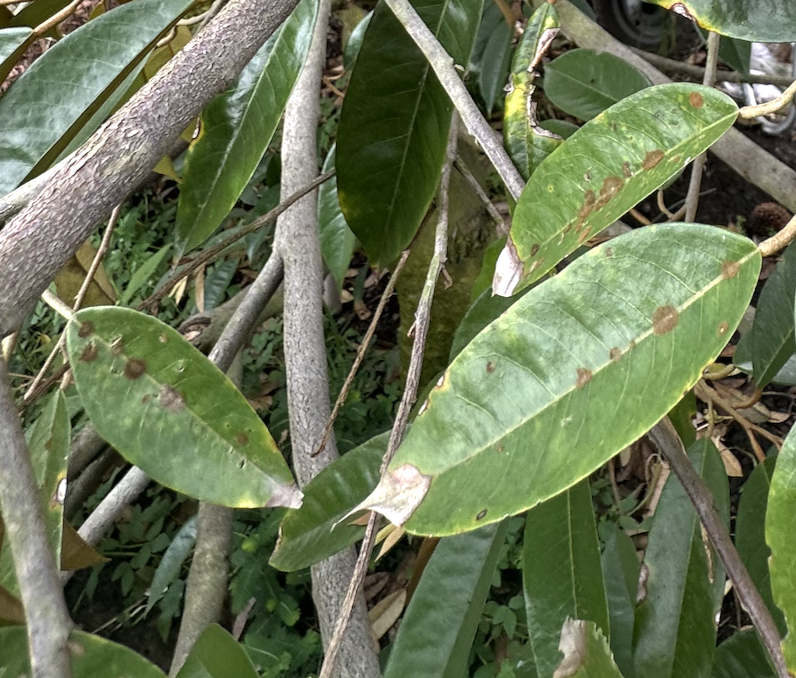
Label: stem_blight